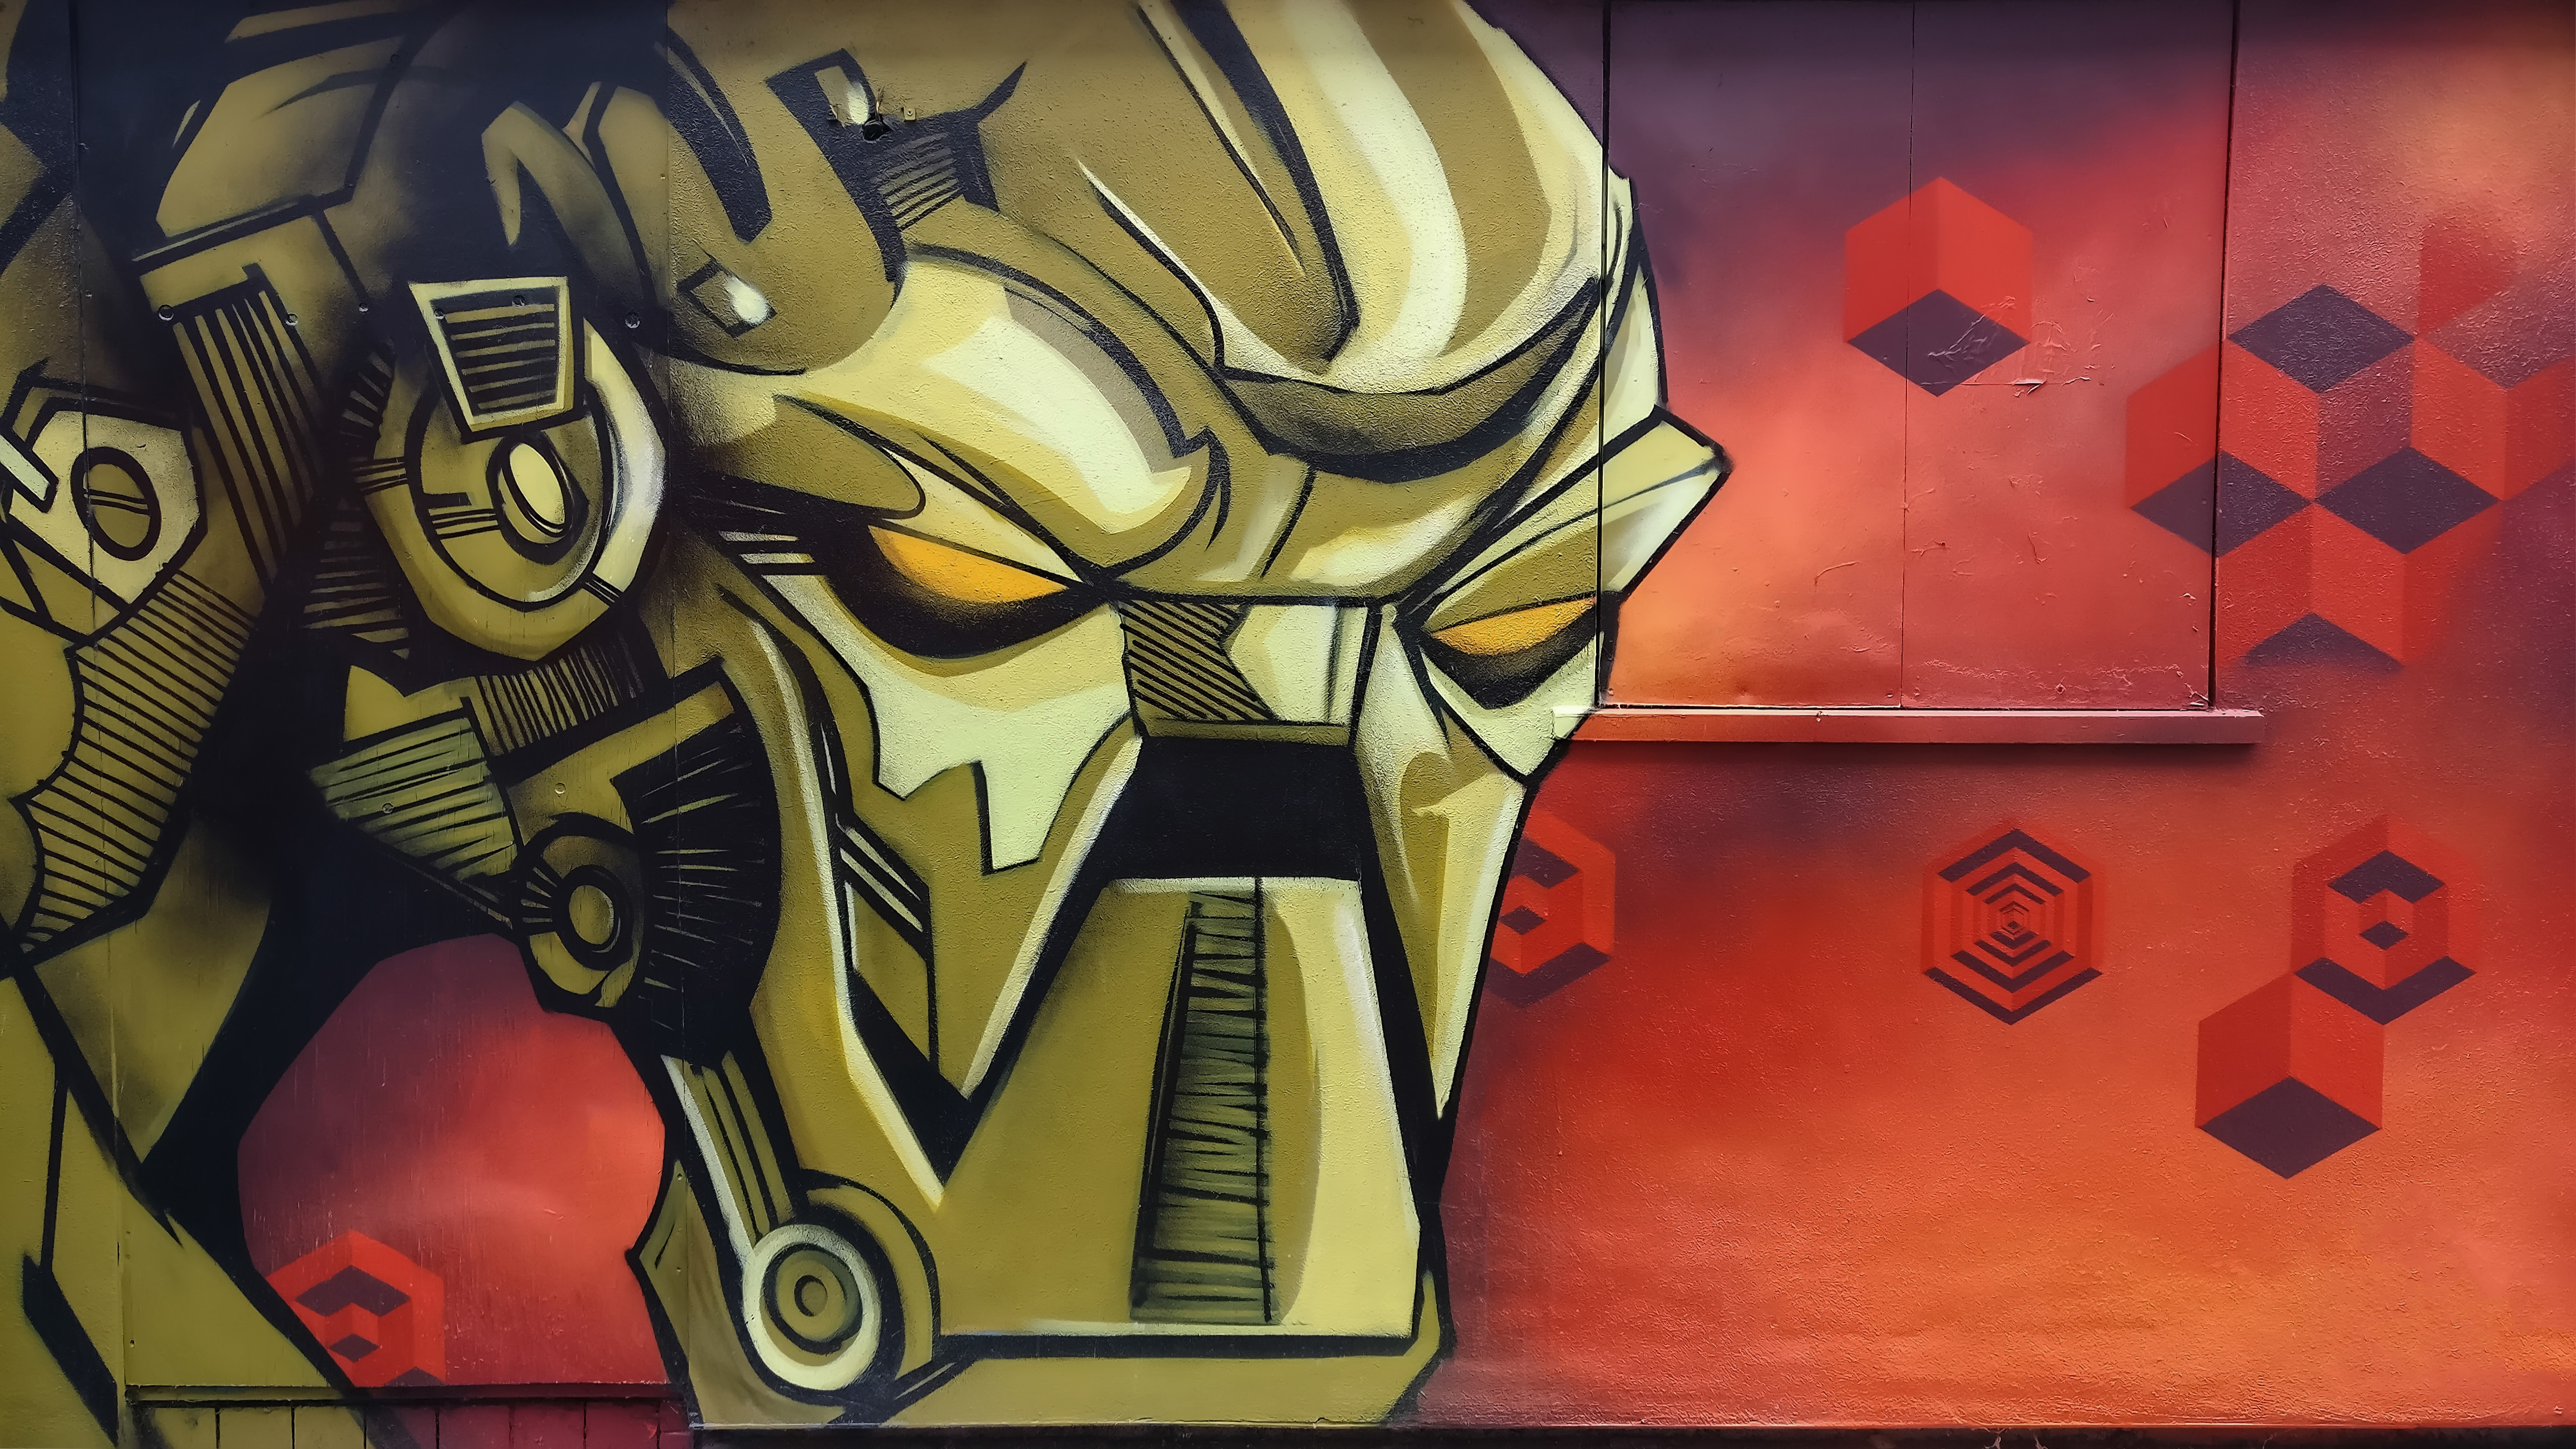
texture, urban, wall, red, machine, graffiti, face, eyes, art, fiction, illustration, mechanical, helmet, expression, robot, wallart, comics, android, urbanart, menacing, brighton, oneplus, oneplus3, cyborg, menace, mech, onepluslife, oneplusthree